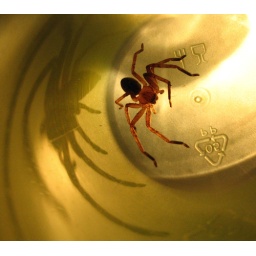
Spider in a plastic glass